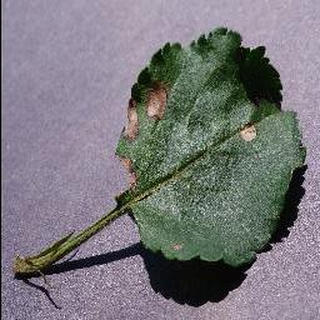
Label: apple_black_rot